Queen Egbo

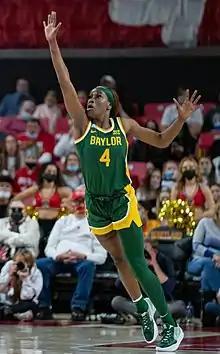
Egbo with Baylor in 2021

Queen Kamsiyochukwu Egbo (born June 29, 2000) is an American professional basketball player who is currently a free agent. She previously played in the WNBA for the Indiana Fever, Washington Mystics, Connecticut Sun, Los Angeles Sparks and Las Vegas Aces. She played college basketball at Baylor. She was selected 10th overall in the 2022 WNBA draft by the Fever. She represented the United States at the 2019 FIBA Under-19 Women's Basketball World Cup and won a gold medal.